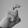
ASL letter: X